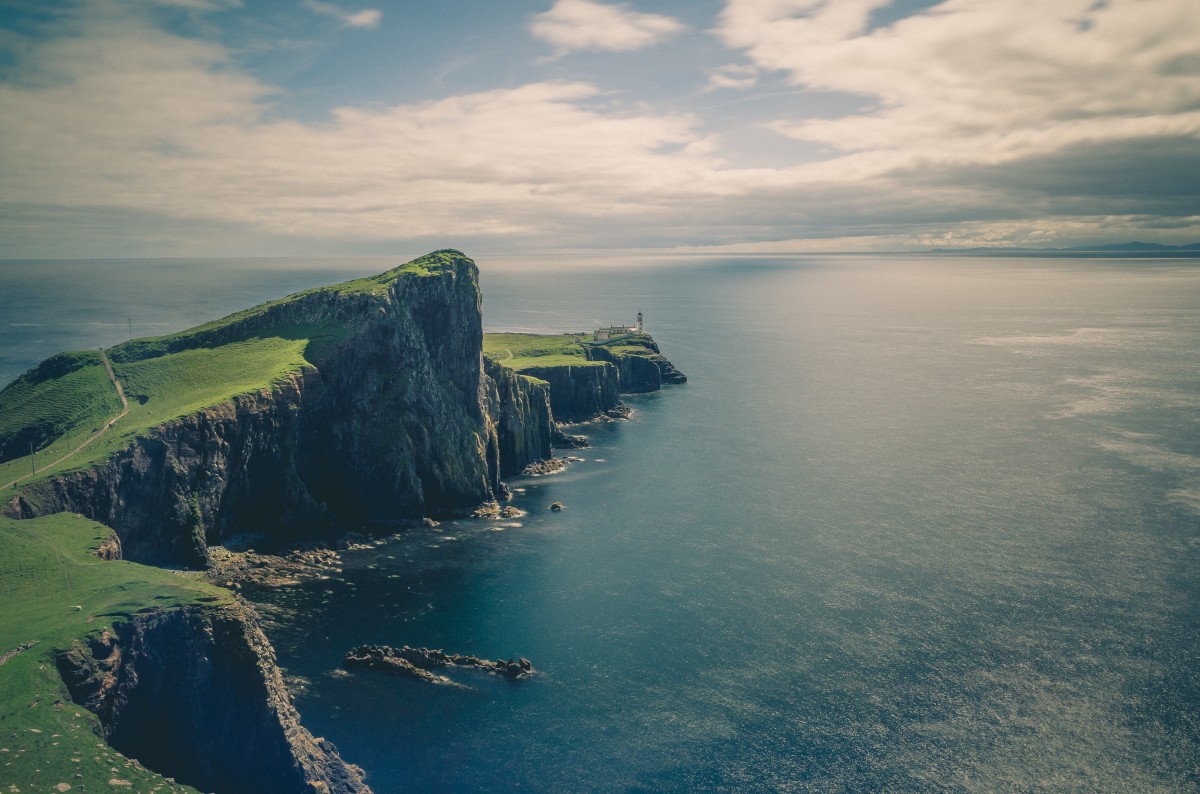
Tags: sea, coast, nature, ocean, horizon, cloud, sky, morning, shore, wave, dawn, coastline, cliff, dusk, reflection, bay, island, reservoir, terrain, body of water, cape, landform, aerial photography, geographical feature, atmospheric phenomenon